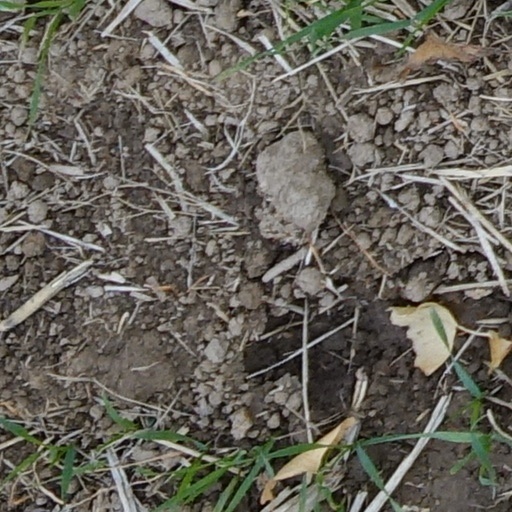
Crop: wheat